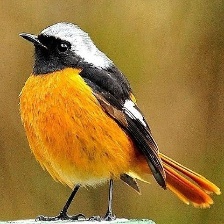
Species: DAURIAN REDSTART
Scientific name: PHOENICURUS AUROREUS